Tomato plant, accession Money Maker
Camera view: vertical (180 deg); turntable rotation: 30 degrees
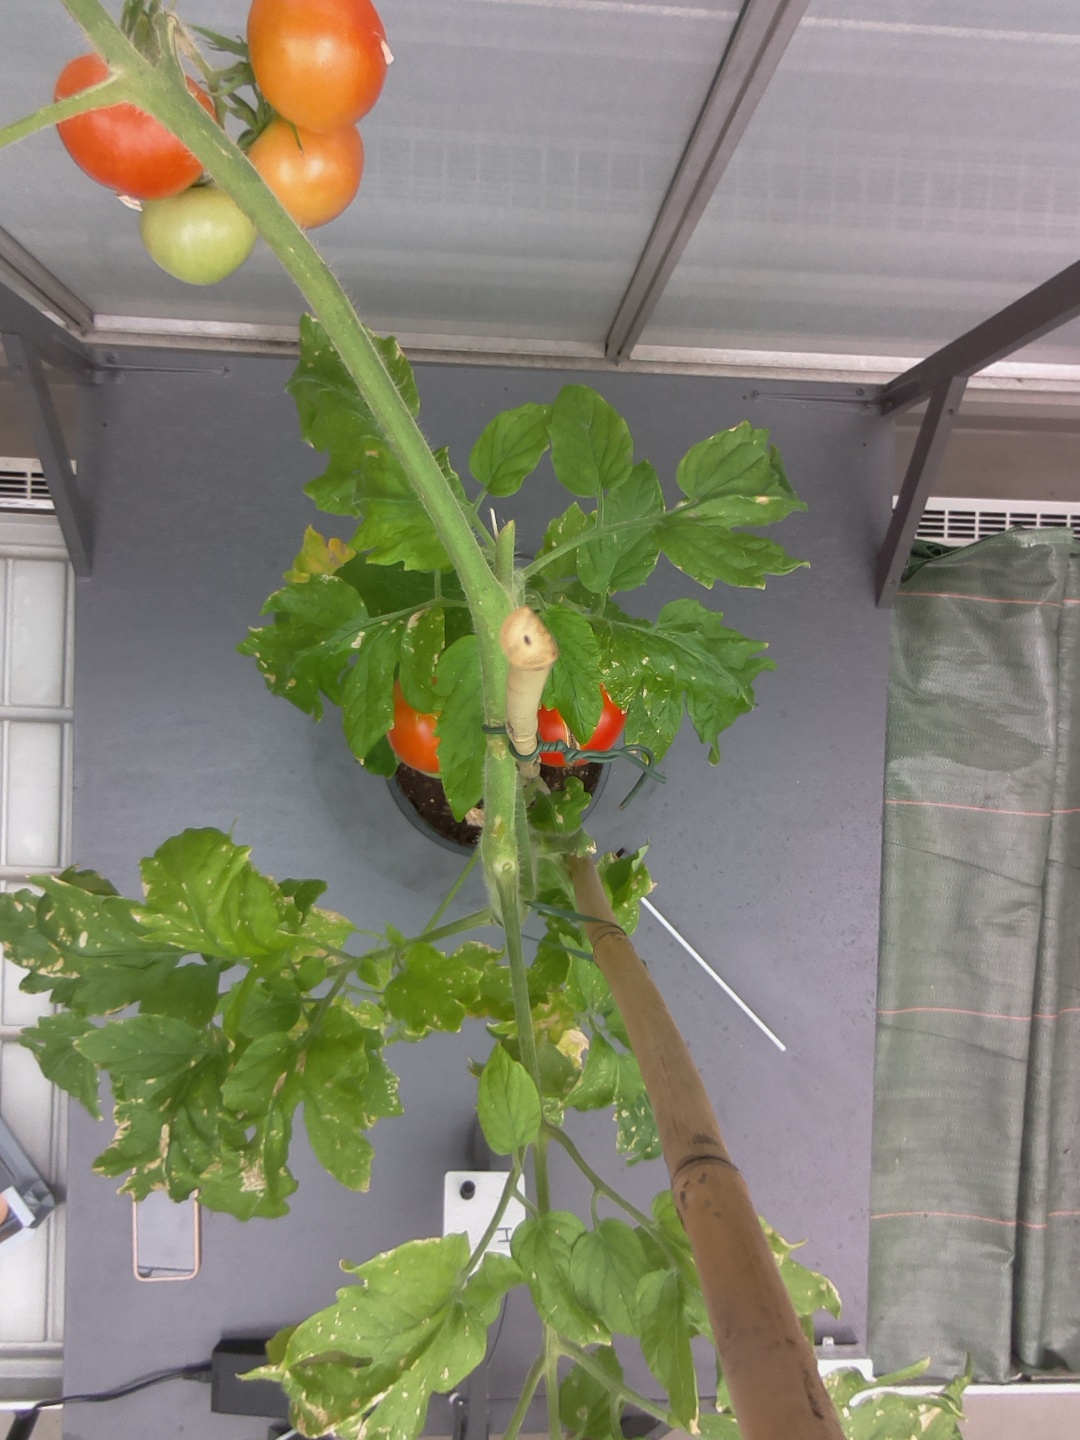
BBCH growth stage 87: 70%-80% of fruits show typical fully ripe color